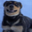
Label: dog